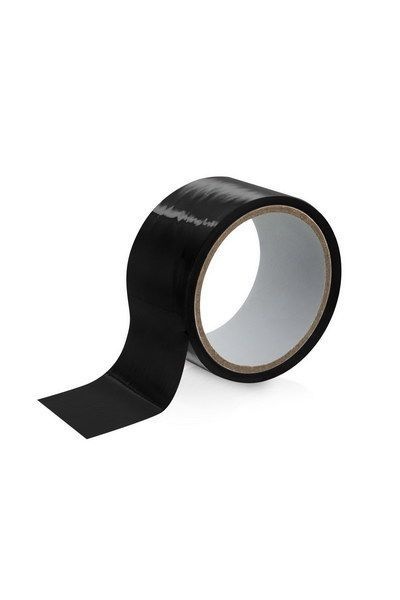
Скотч для бондажу Fetish Tentation Black (15м), не липне до шкіри і волосків, тільки сам до себе
Щоб урізноманітнити сексуальне життя, не завжди обов'язково купувати дорогі девайси - іноді цілком достатньо придбати скотч для бондажа Fetish Tentation Black, який не липне до волосся і легко знімається після гри. Використовуйте його для зв'язування, як кляп або пов'язку на очі! Пропонуємо вашій увазі скотч, створений спеціально для бондажа. Від звичайного канцелярського скотча він відрізняється тим, що, по-перше, набагато менше прилипає до тіла. Таким чином, від нього не залишається слідів і можна уникнути хворобливих відчуттів при знятті. По-друге, він взагалі не липне до волосся, що відкриває набагато більший простір для використання. Ну, і по-третє, такий скотч привабливо виглядає, виконаний в класичному чорному кольорі. Такий скотч стане у нагоді і в БДСМ-іграх і, наприклад, для створення незвичайного сексуального "наряду". Якісний, надійно утримує партнера (партнерку) і в той же час не натирає шкіру. Довжина 15 м, ширина 5 см. Загальний розмір 22 х 16 х 6 см.
Brand: Numa
Category: Health & Beauty > Personal Care > Cosmetics > Makeup > Body Makeup